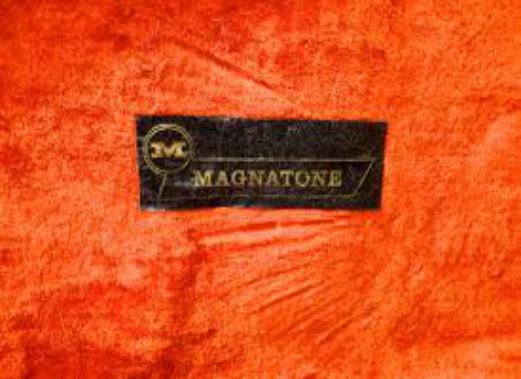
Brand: magnatone
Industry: Electronic